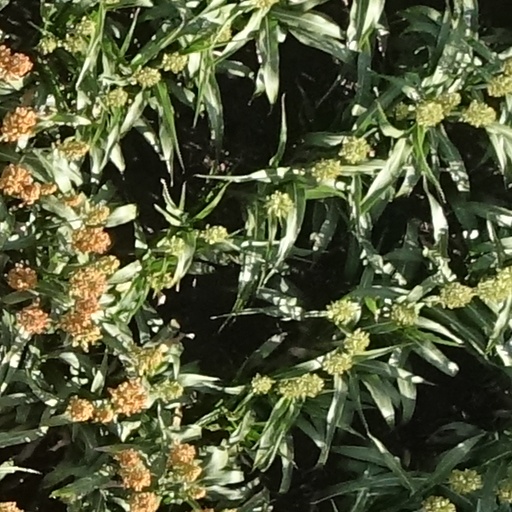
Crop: sorghum